Rune Massing

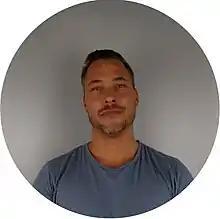

Rune Massing (born 18 August 1980, Leeuwarden) is a Dutch professional badminton player. 2002 and 2003 he won the German team championships with SC Bayer 05 Uerdingen. In 2003 he was the satellite circuit winner.